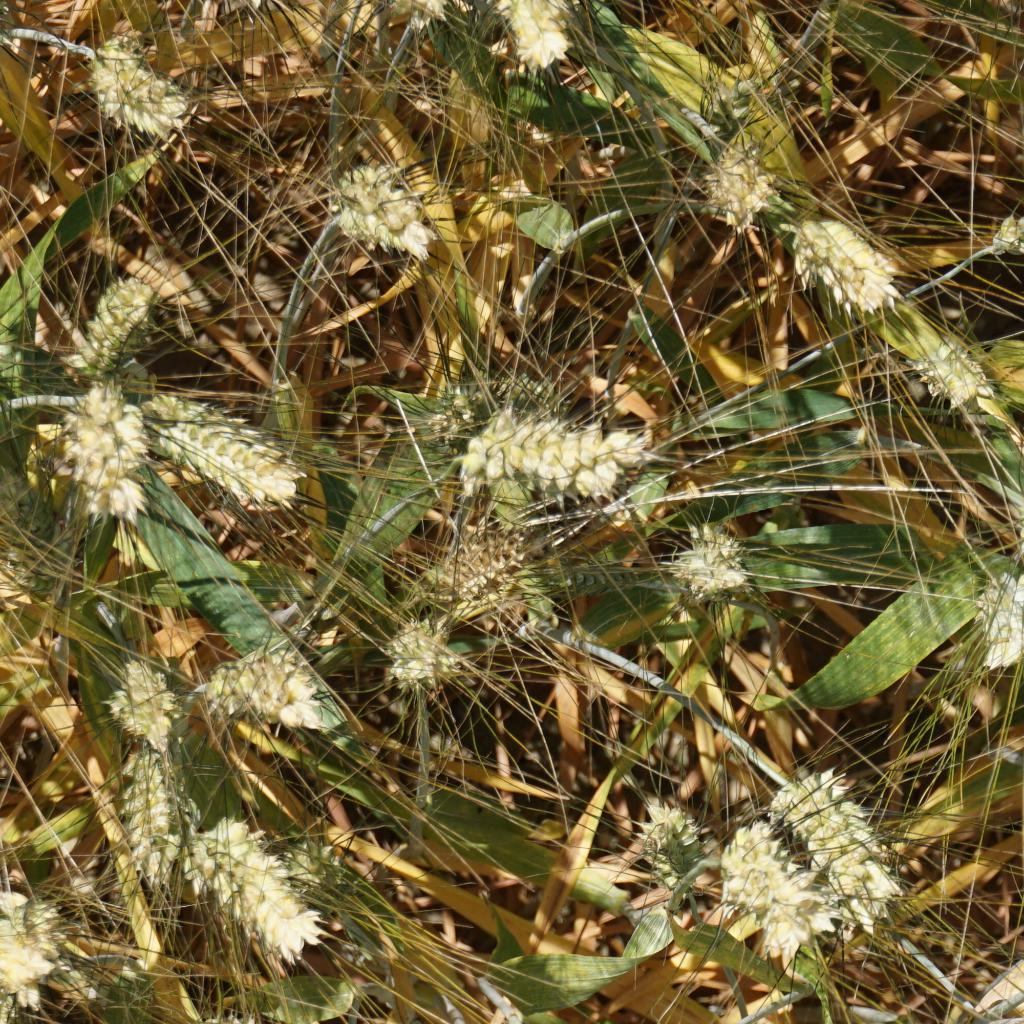
Country: France
Location: Gréoux
Wheat development stage: Filling - Ripening